Gaseous detection device

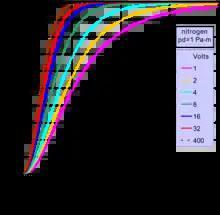
Efficiency characteristics of gaseous detection device in ESEM

The principles outlined above are best described by considering plane electrodes biased to form a uniform electric field, such as shown in the accompanying diagram of GDD-principle. The electron beam striking the specimen at the cathode effectively creates a point source of SE and BSE. The distribution of slow electrons emitted from a point source inside a gas acted upon by a uniform field is given from the equations (low field):